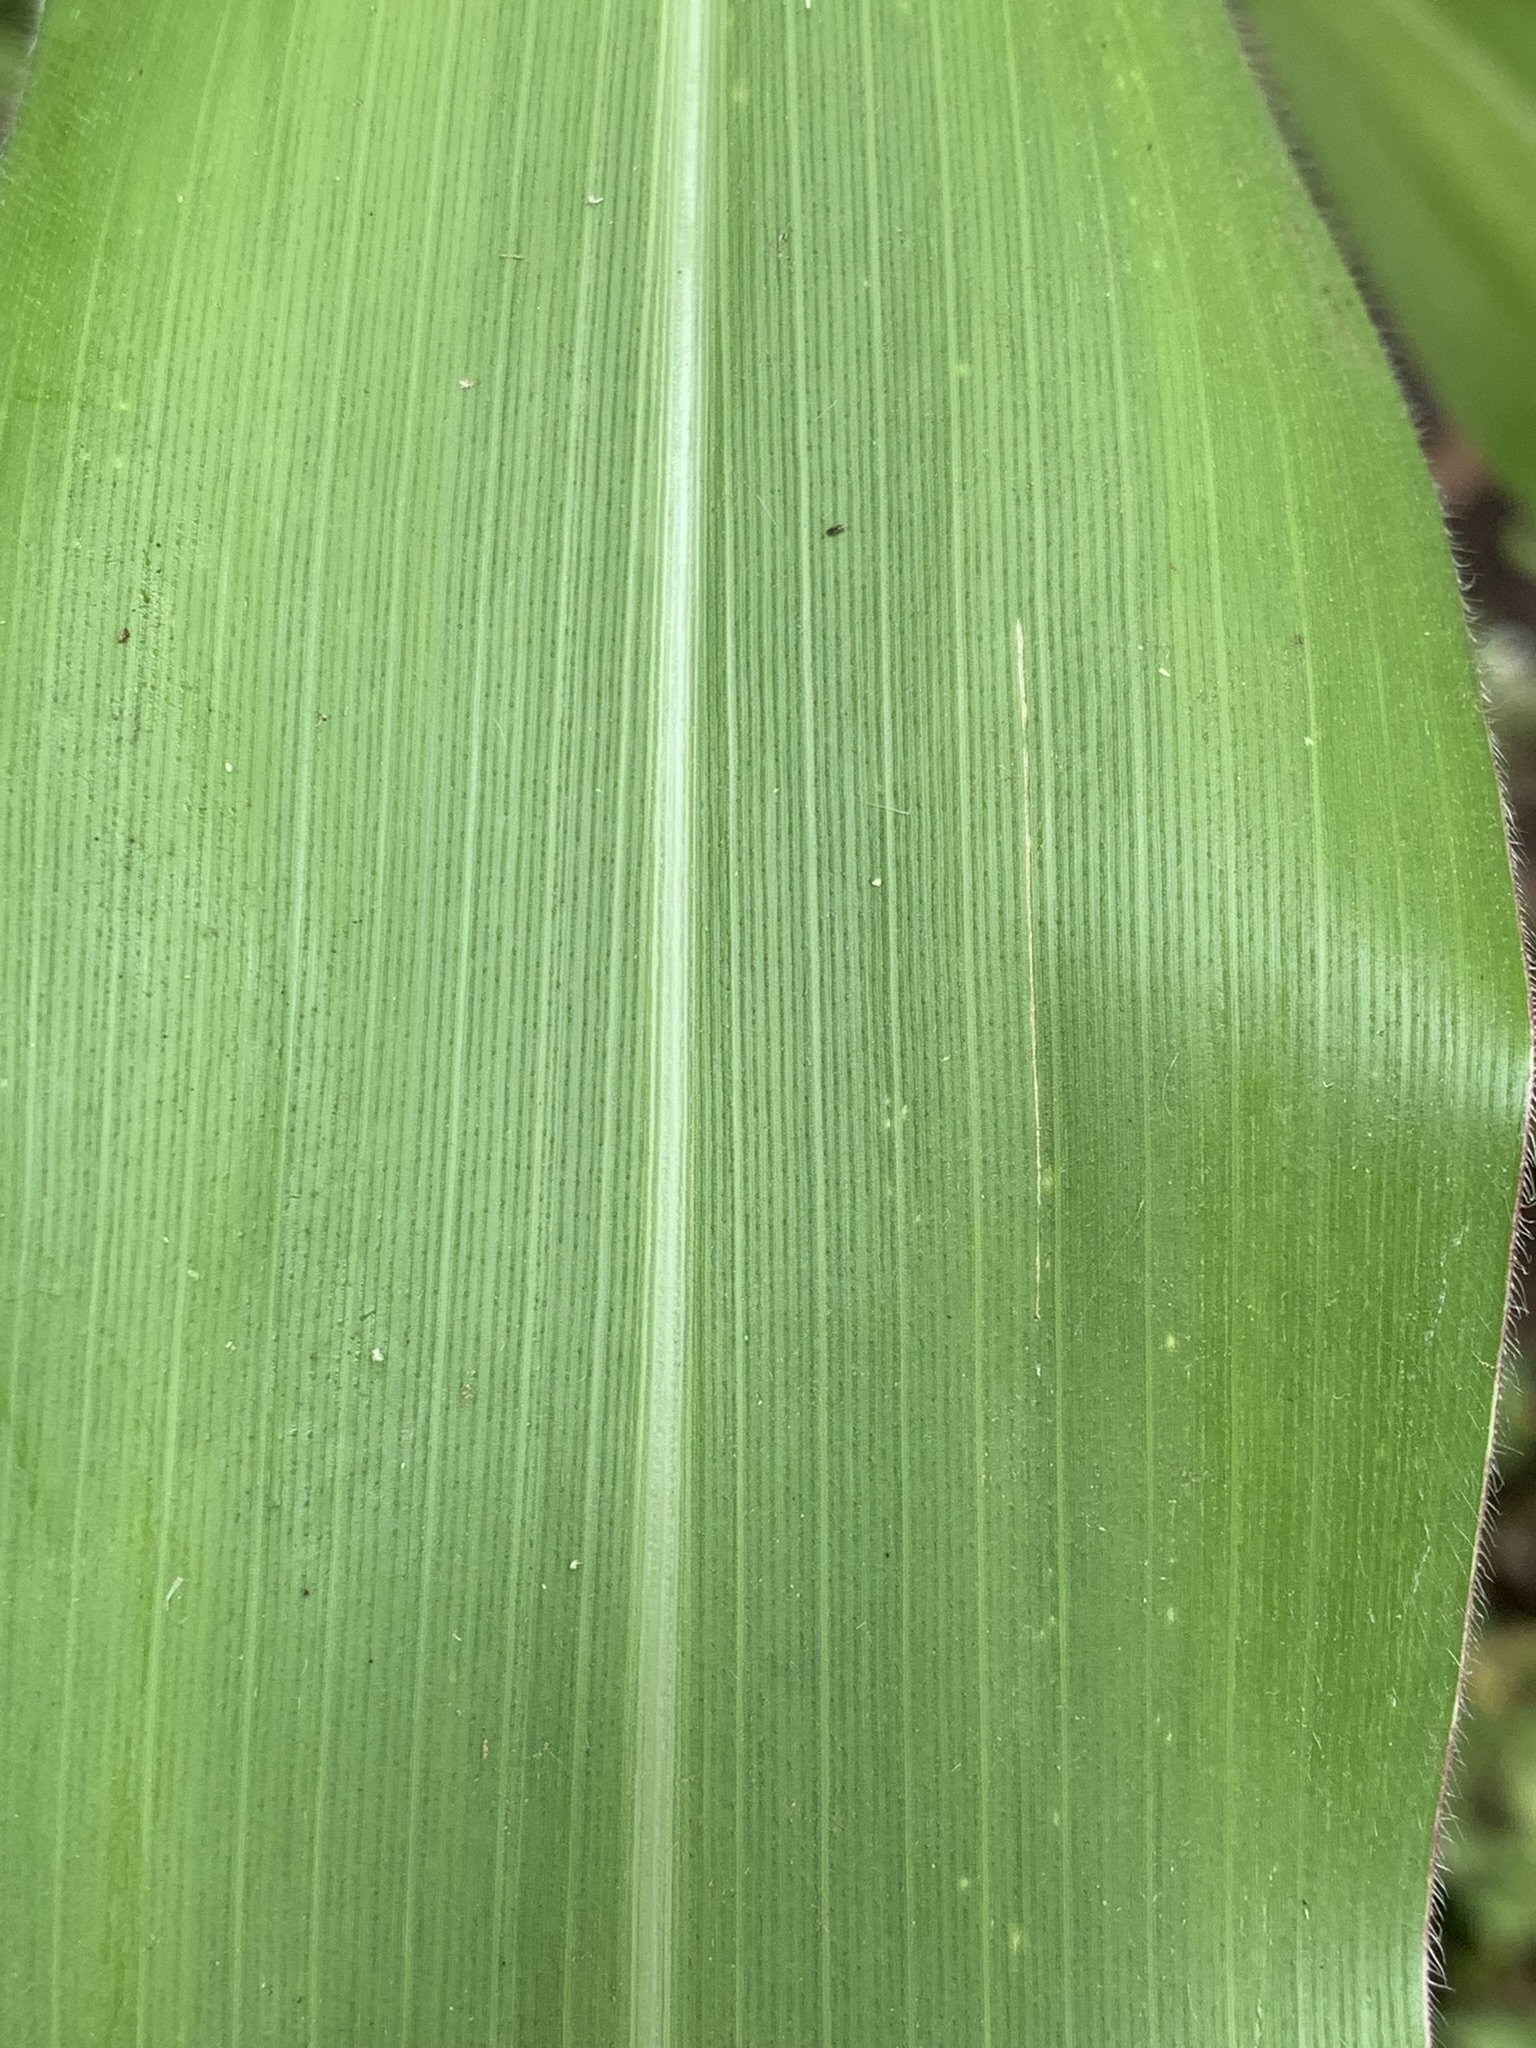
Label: Healthy